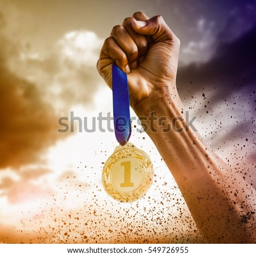
hand holding a silver medal on white background against cloudy sky